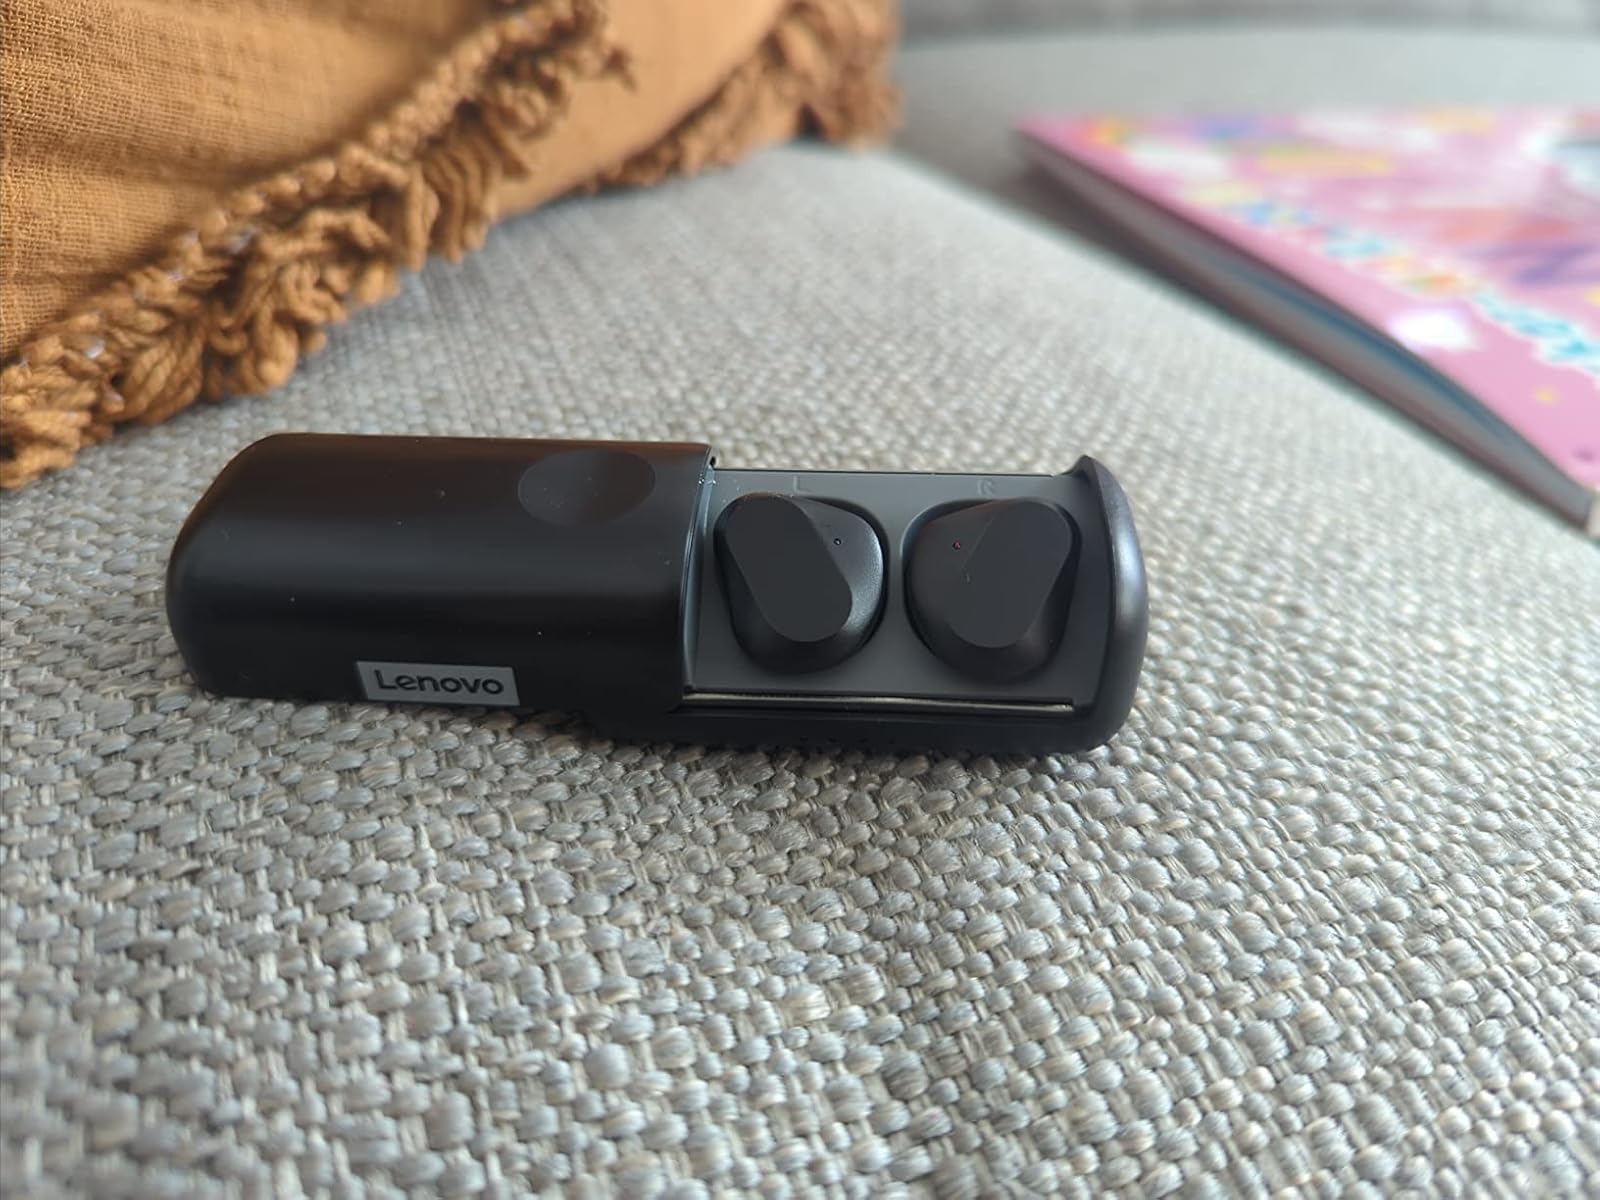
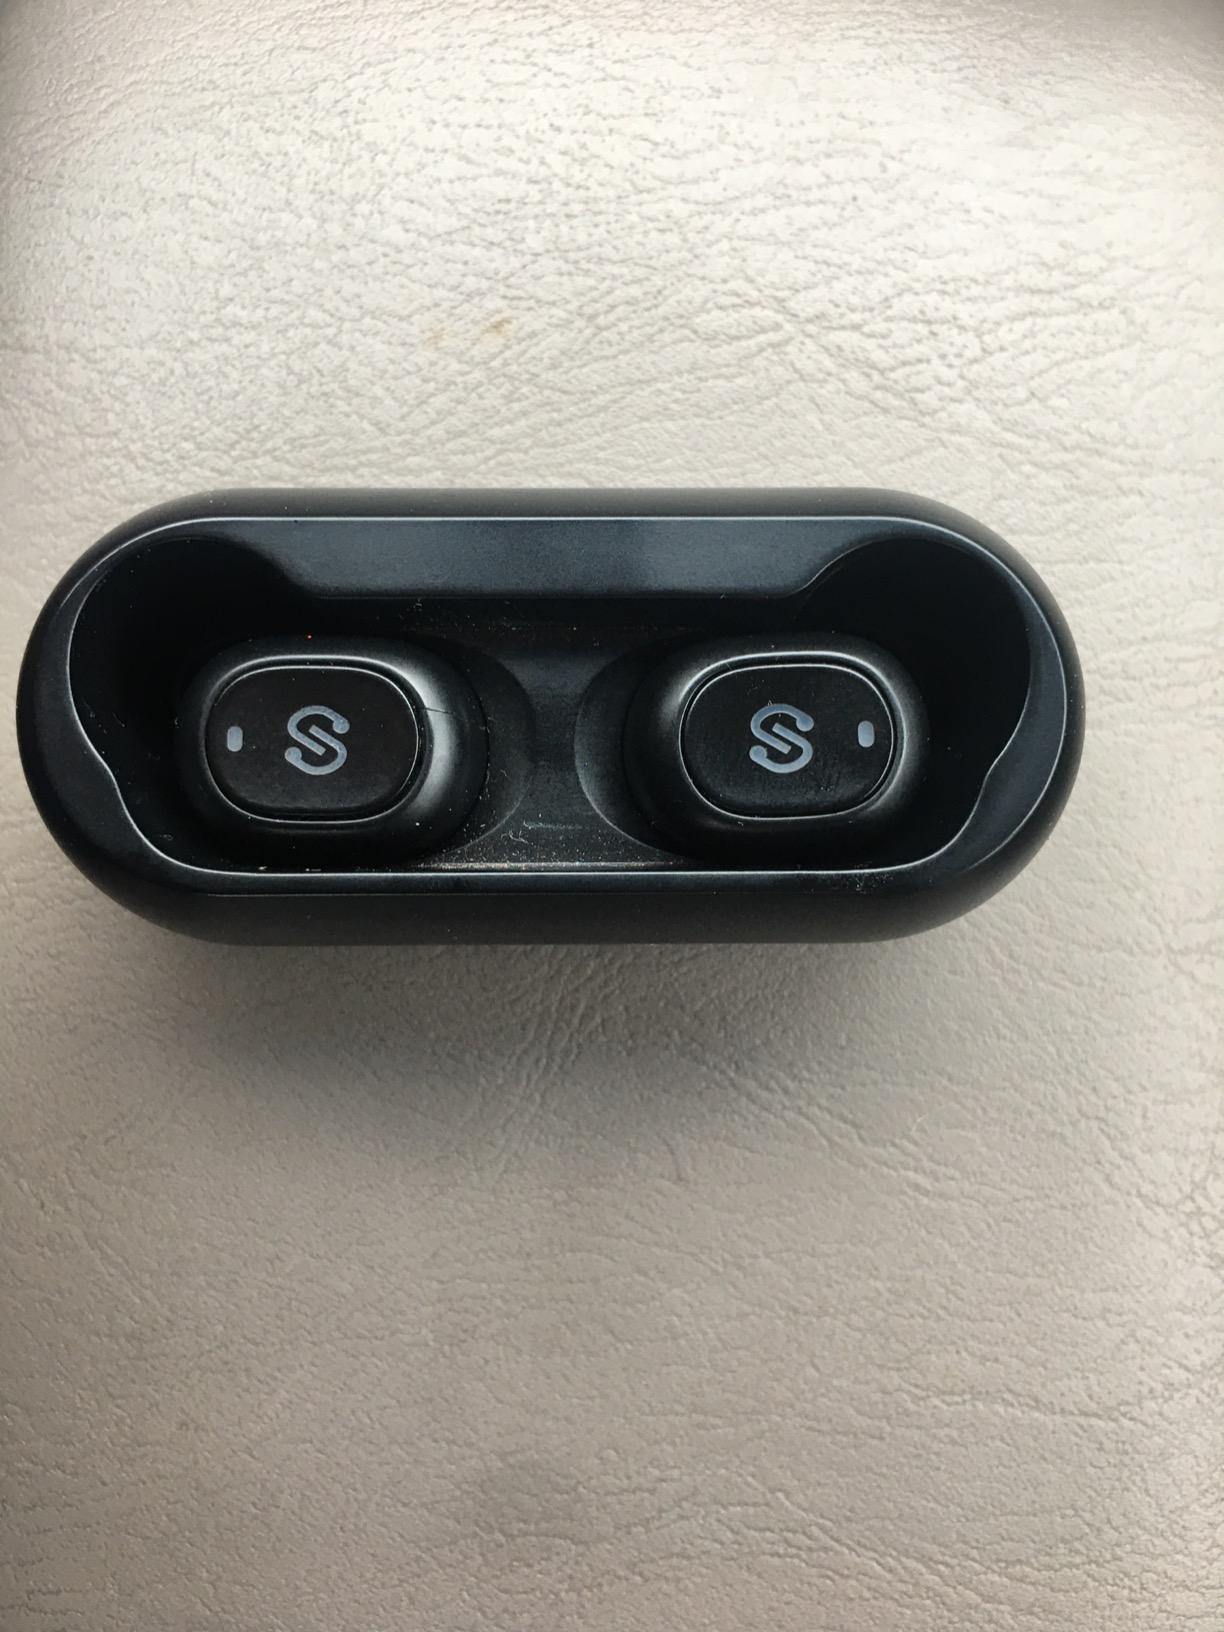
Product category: earbuds
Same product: no